Perseus of Macedon

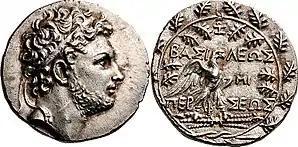
Tetradrachm of Perseus, minted between 179–172 BC at Pella or Amphipolis. The reverse depicts Zeus' eagle on a thunderbolt, with the legend "ΒΑΣΙΛΕΩΣ ΠΕΡΣΕΩΣ" ("King Perseus").

In 172 BC, Eumenes II of Pergamon, fearing the expansion of Macedonian power in the Eastern Mediterranean, gave a speech to the Roman Senate in which he accused Perseus of threatening the stability of the Greek world. Soon Rome and Perseus went to war in the Third Macedonian War (171–168 BC). Although Perseus had some initial success, the war ended with the King's surrender to the Roman general Lucius Aemilius Paullus after his decisive defeat at the Battle of Pydna, and his eventual imprisonment in Rome with his half-brother Philippus and son Alexander. Blaise Pascal mentions in his Pensées (Lafuma 15) that Perseus was blamed for not committing suicide, supposedly after his defeat at Pydna. The Antigonid kingdom was dissolved, and replaced with four republics. Perseus was led as a captive in the triumph of Paullus, then thrown in prison, where – according to Plutarch – after two years, the Romans decided to kill him, and had him kept from sleeping to the point that he died from exhaustion in 166 BC. Livy, however, writes that he was shown clemency, and kept in good conditions at Alba Fucens for the rest of his life.